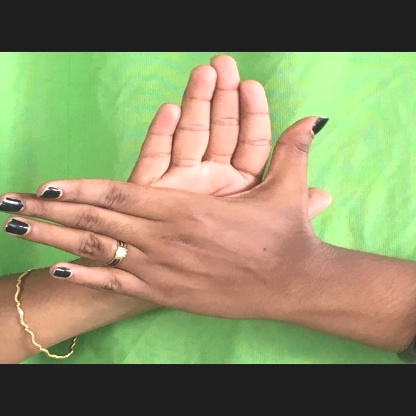
Mudra: Chakra